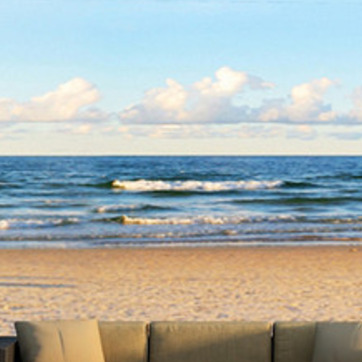
Material: water